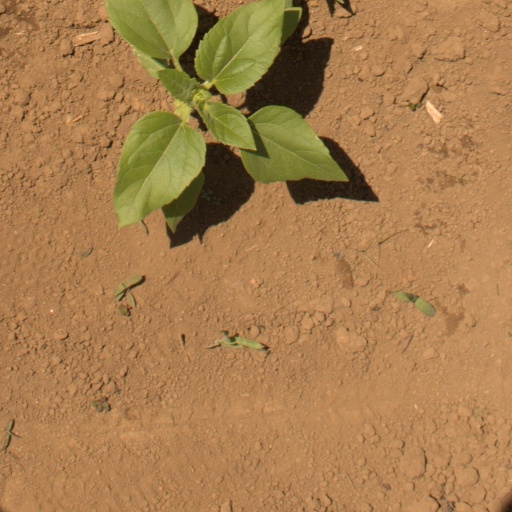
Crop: Jerusalem artichoke